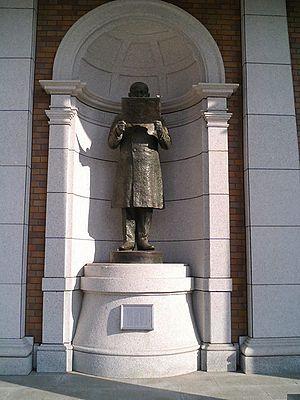
L'université de Takushoku est une université privée japonaise fondée en 1900 par le prince Tarō Katsura. L'université est située à Tokyo et a deux campus : le campus principal dans l'arrondissement de Bunkyō, et un campus secondaire dans l'arrondissement d'Hachiōji. L'université de Takushoku a cinq corps enseignant commerce, sciences politiques et sciences économiques, langues étrangères, études internationales, et technologie.